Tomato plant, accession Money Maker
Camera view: bottom (45 deg); turntable rotation: 240 degrees
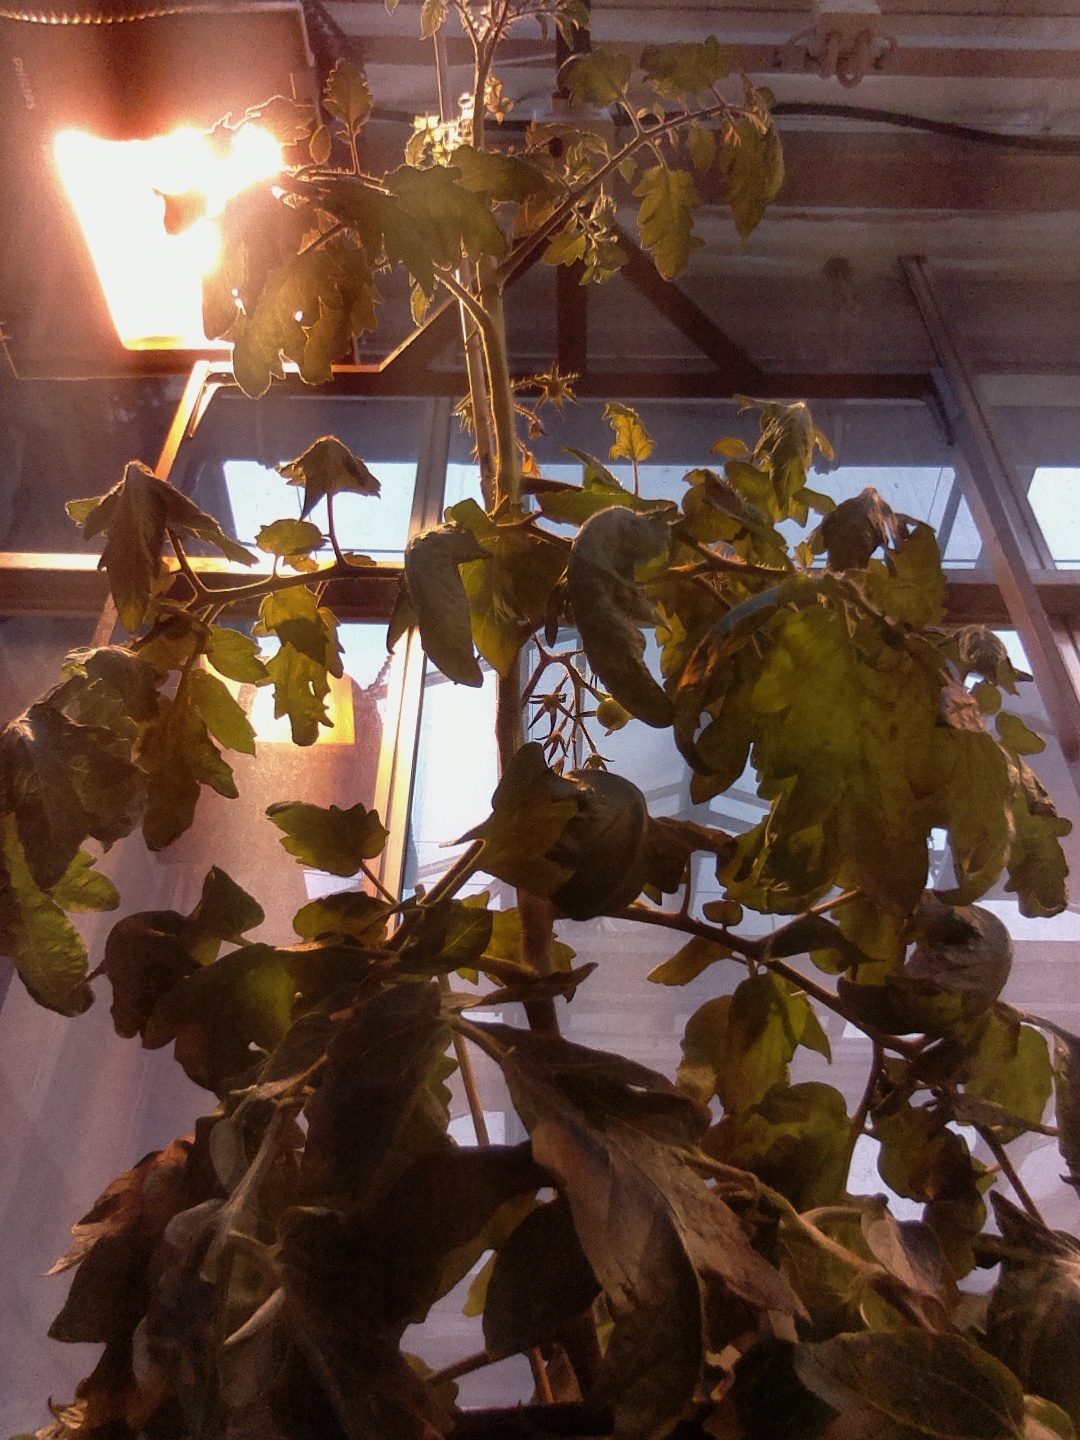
BBCH growth stage 70: Fruits at the main stem or branches visibles